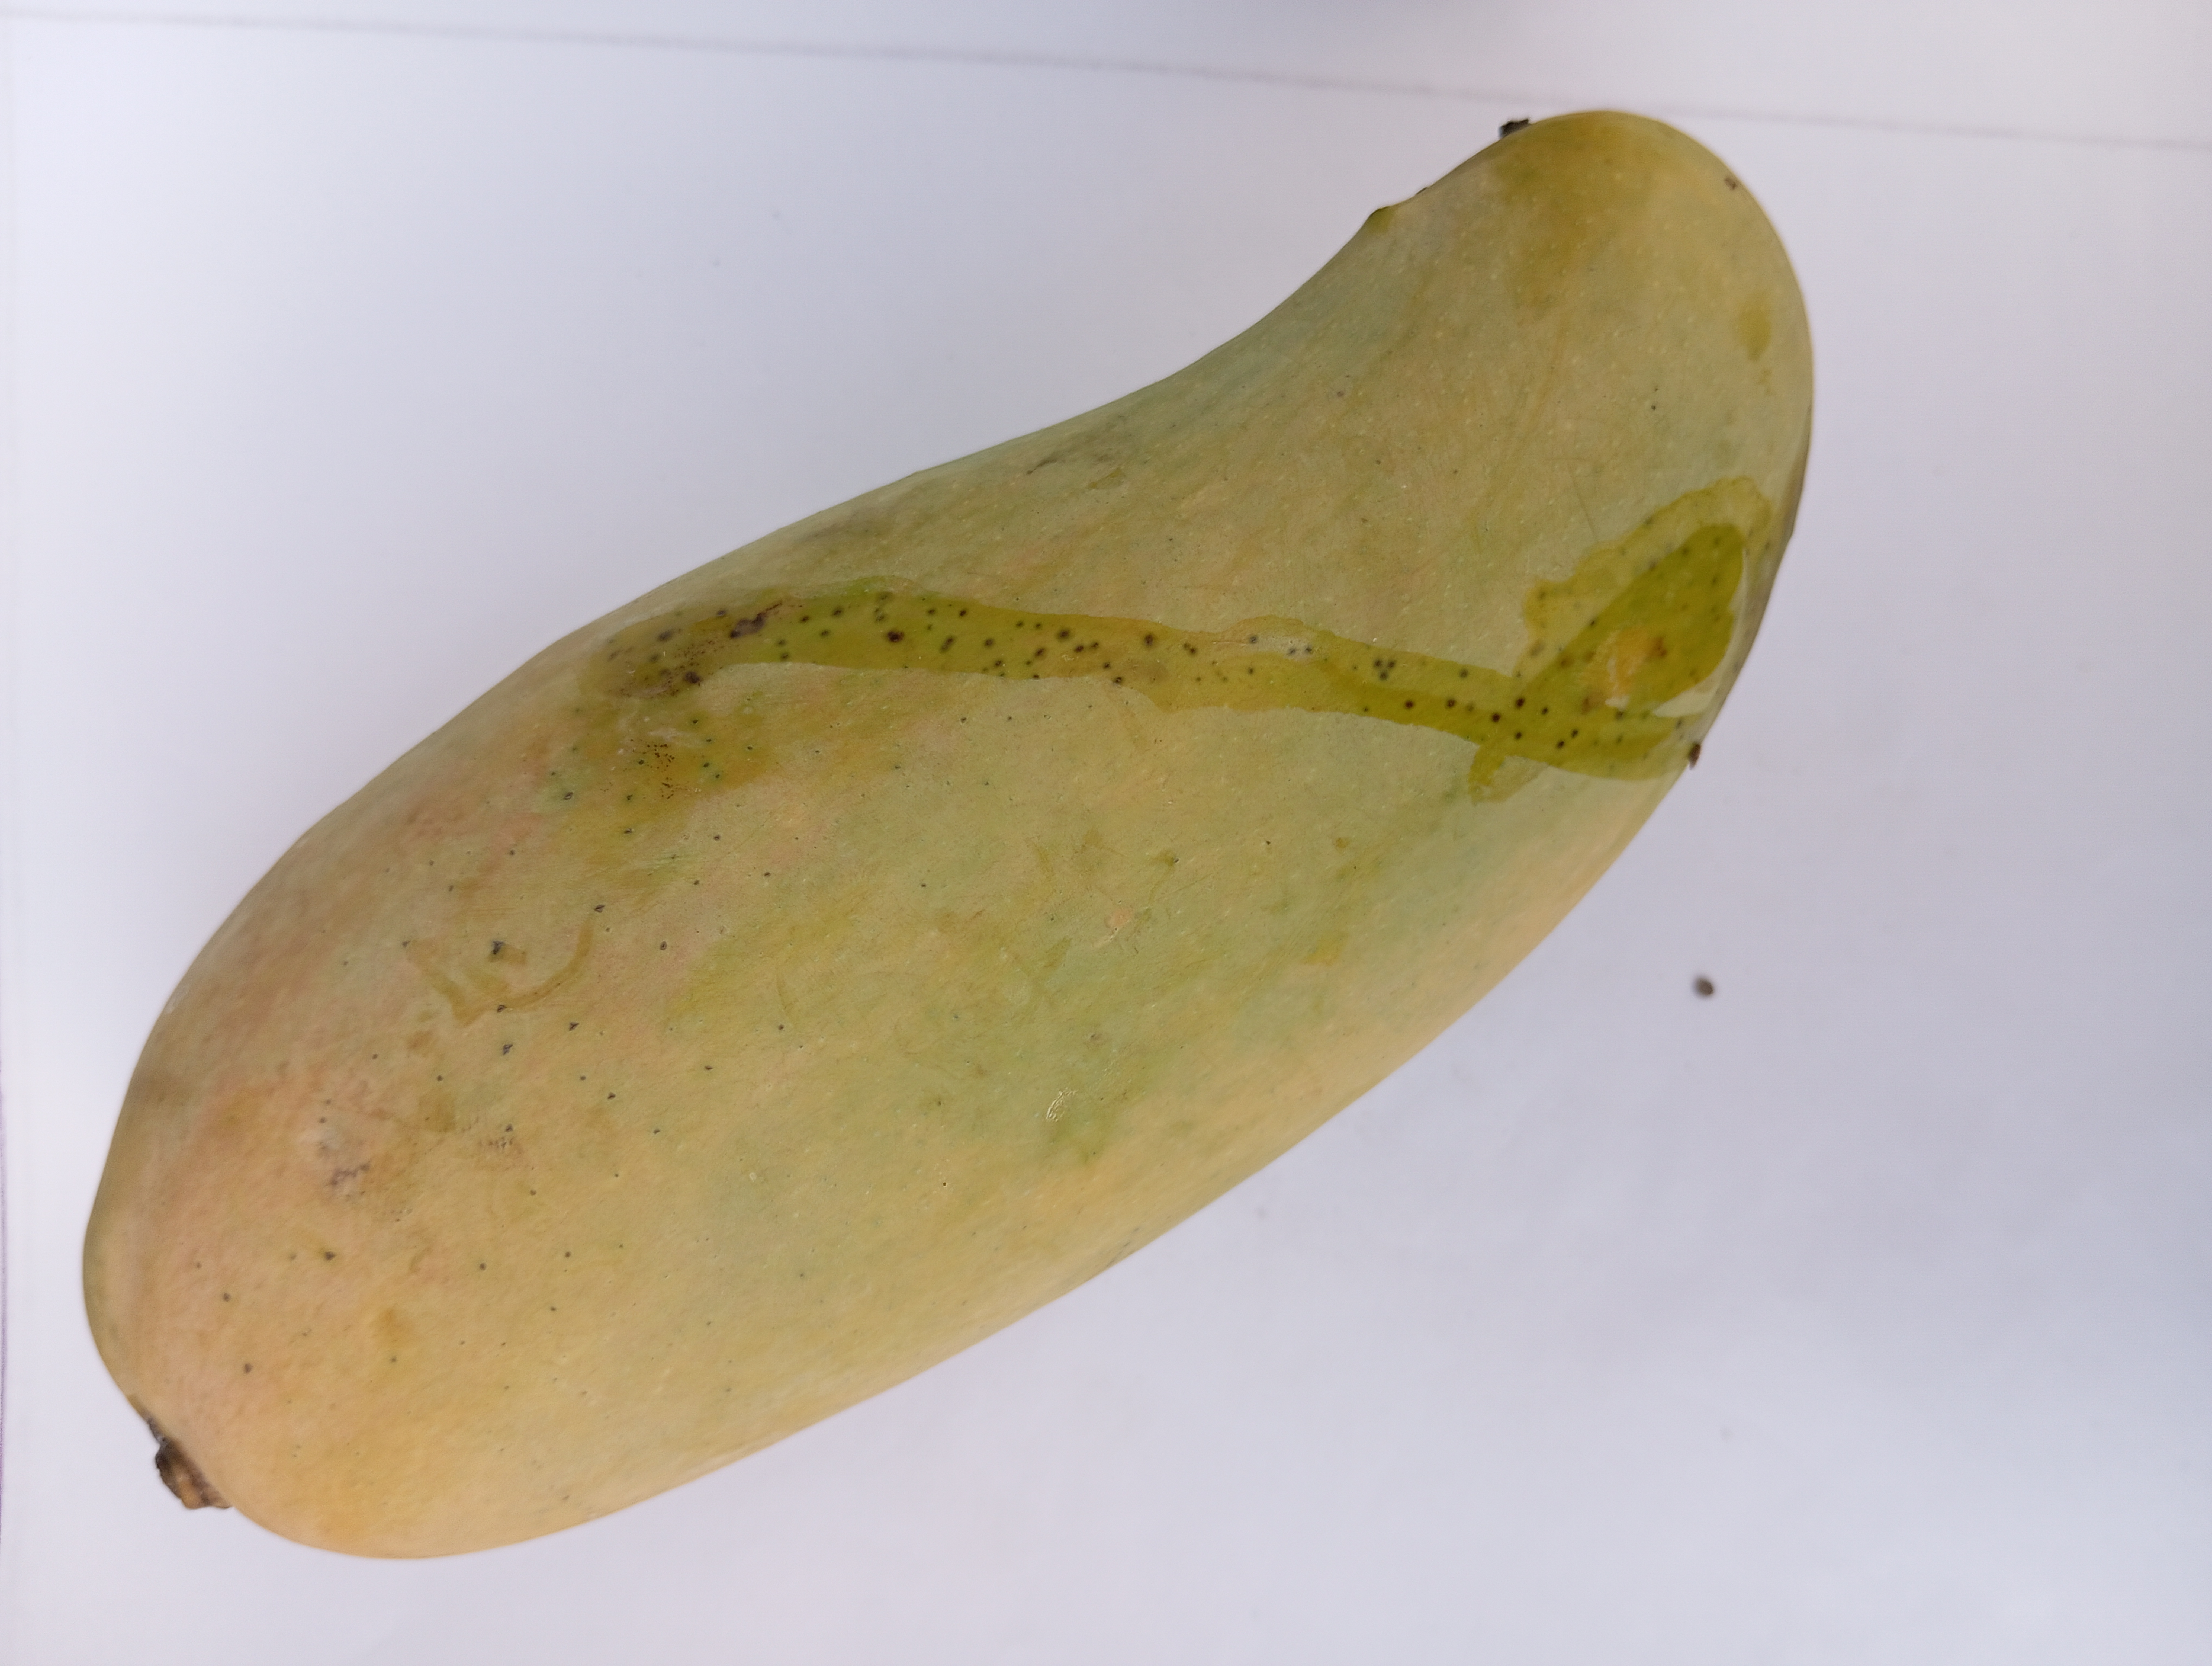
Mango variety: Banana